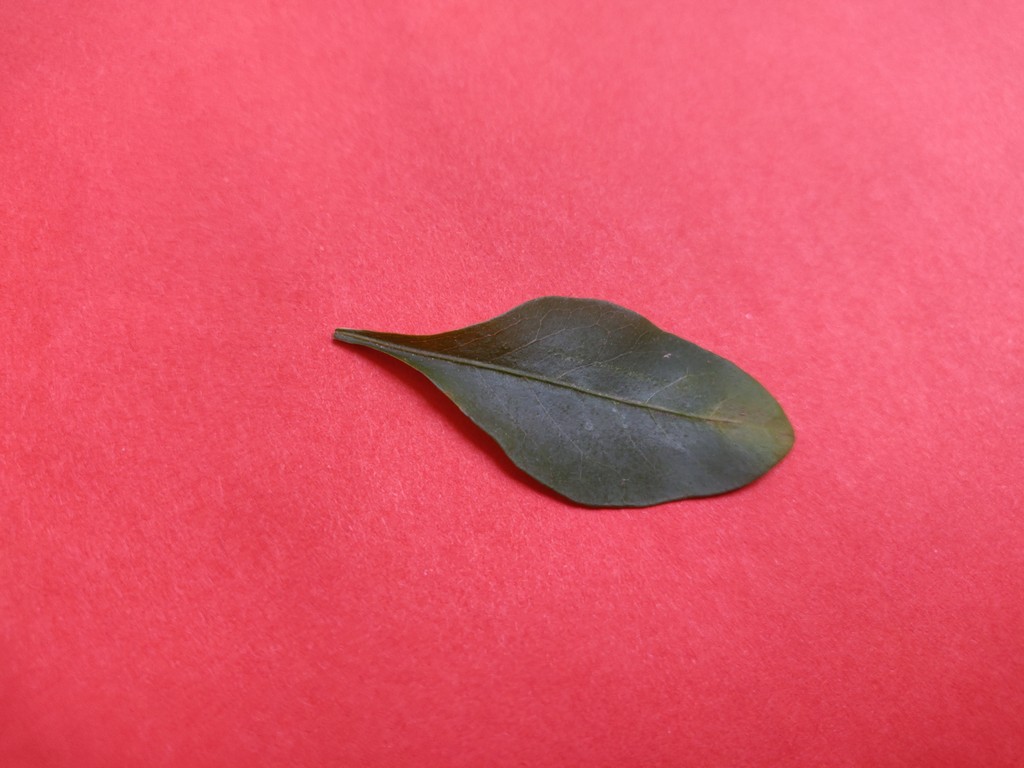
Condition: Unhealthy
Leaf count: single
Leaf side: front